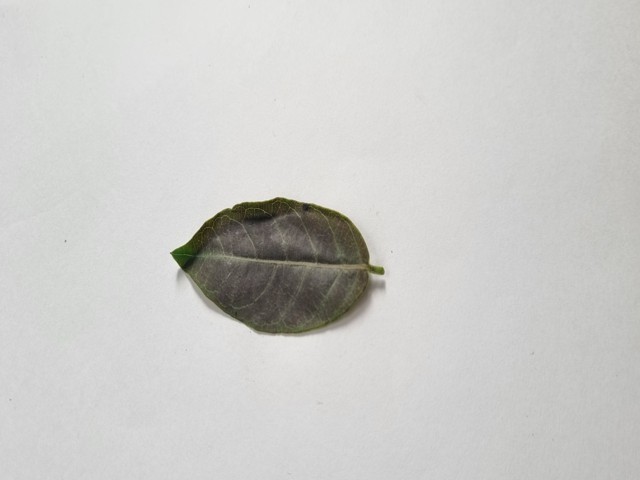
Plant: anantamul